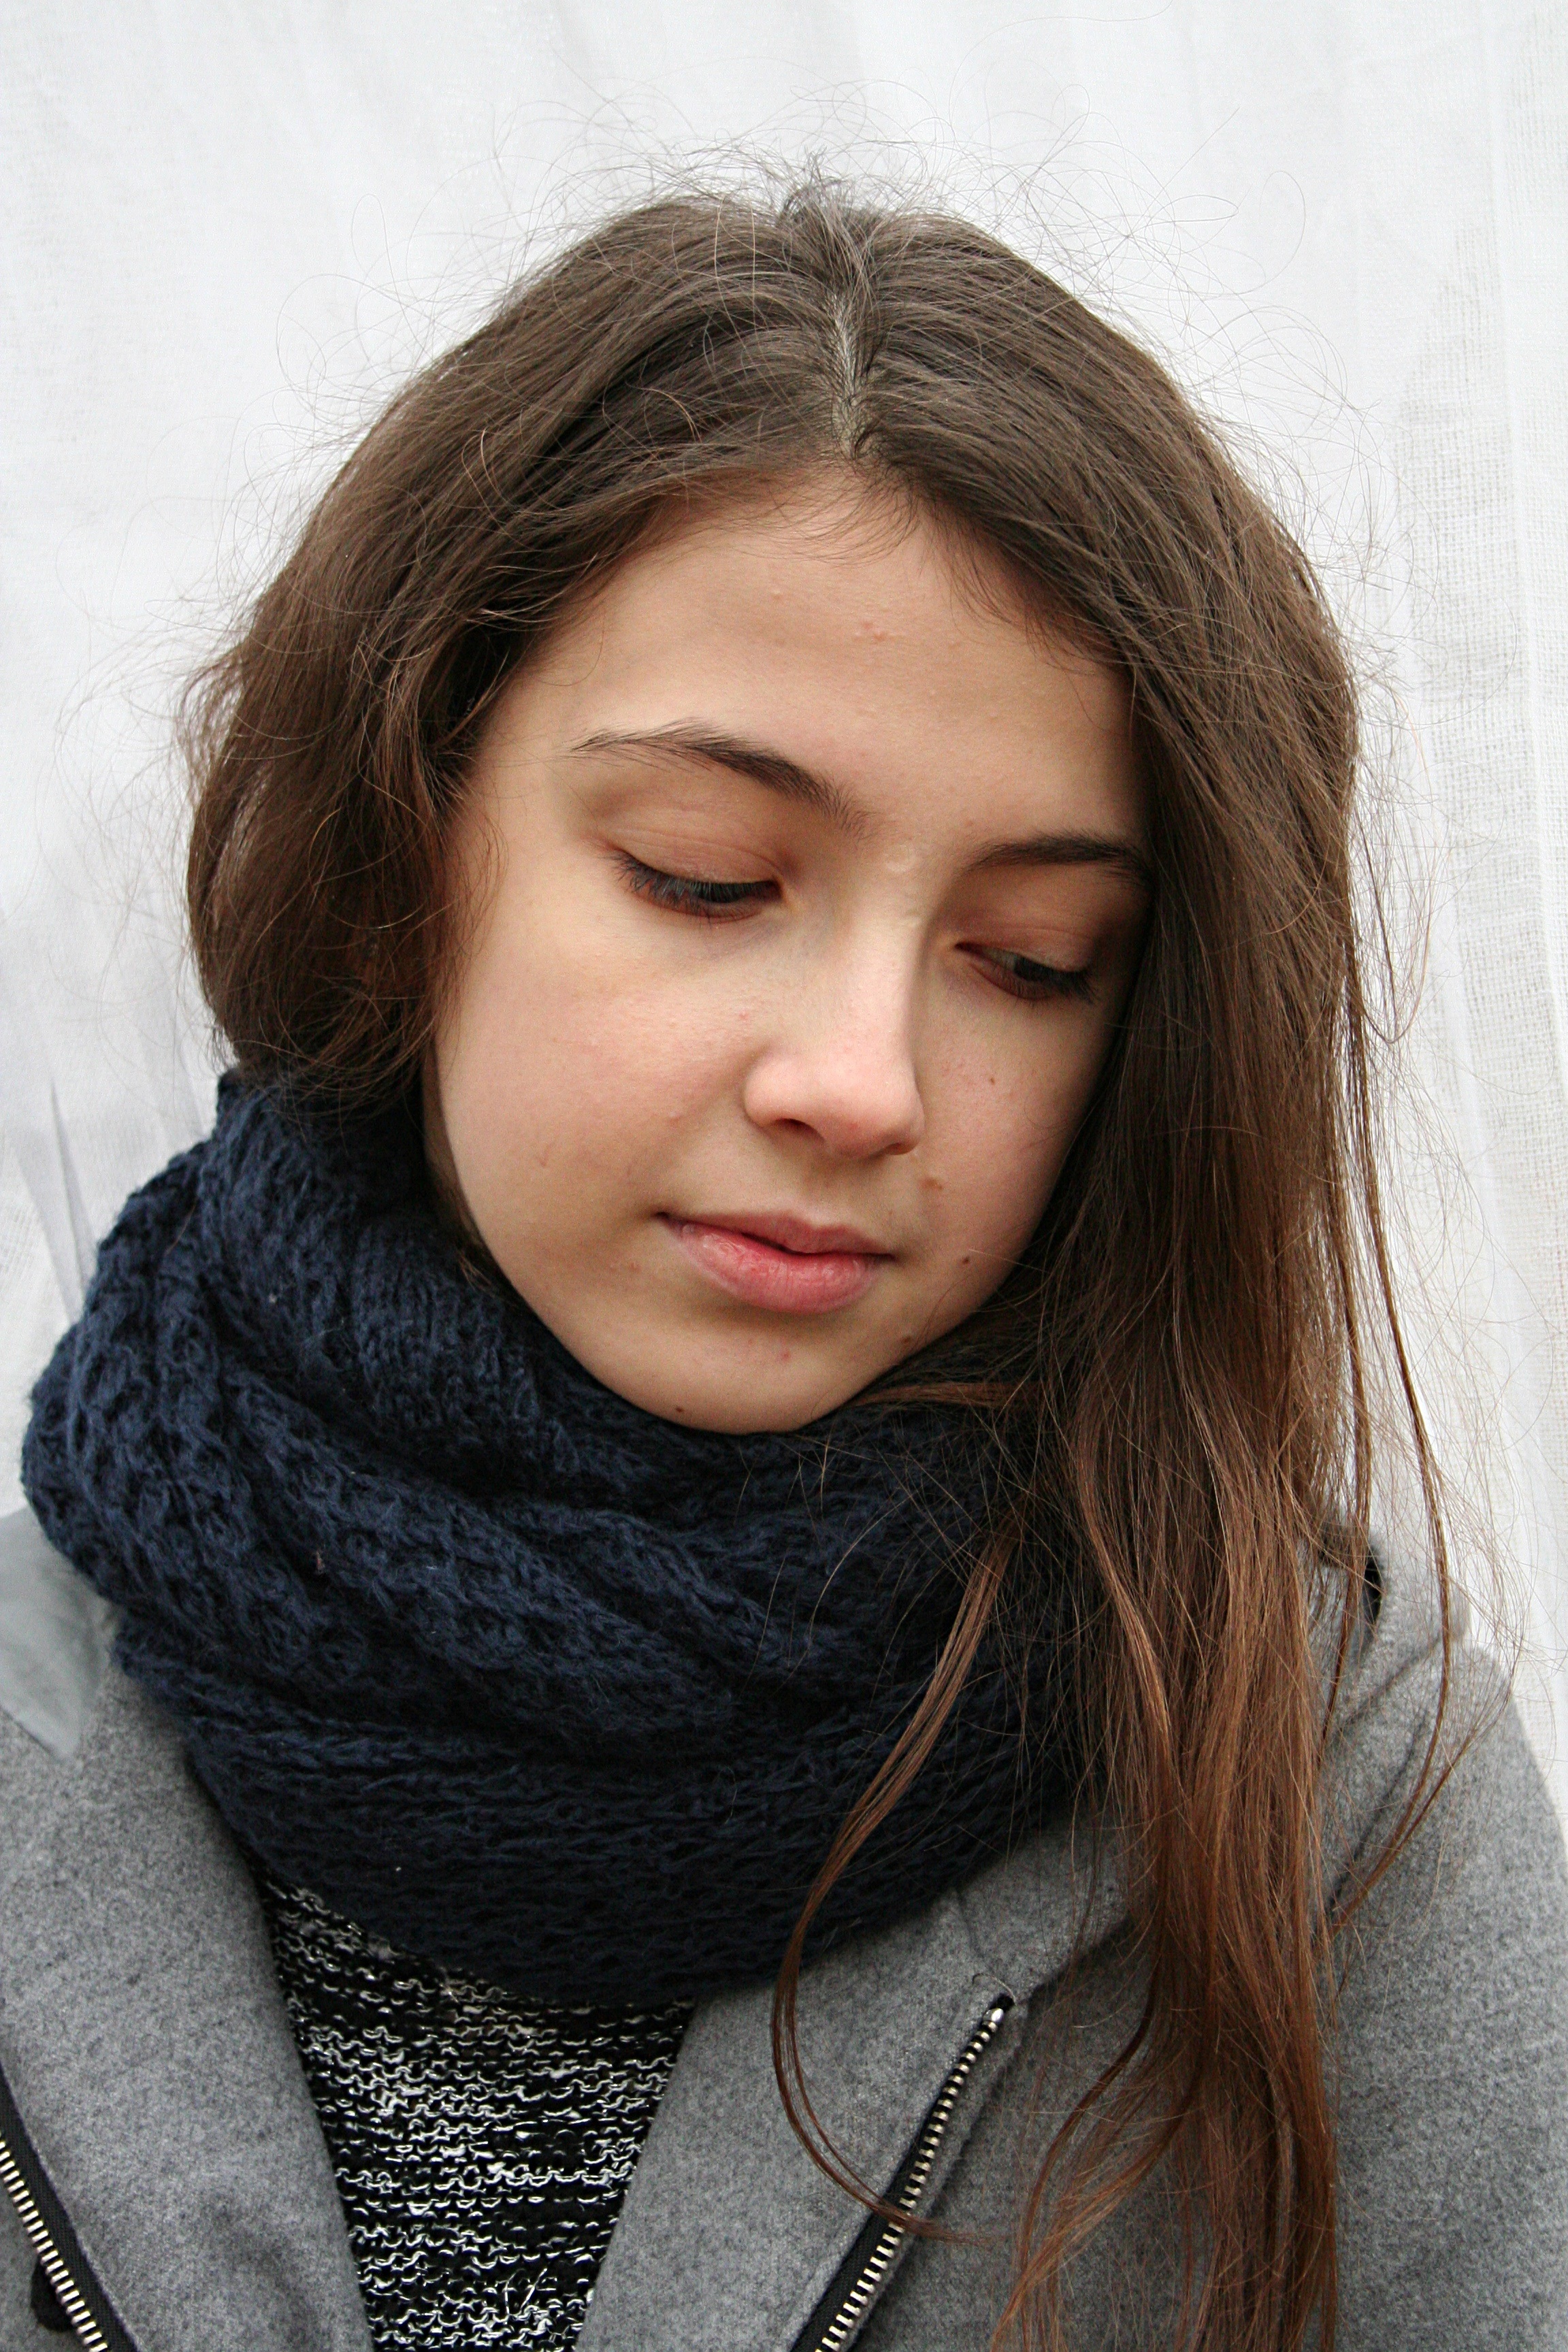
person, cold, girl, woman, hair, photography, portrait, model, lady, hairstyle, smile, long hair, close up, sad, face, nose, eye, head, calling, skin, beauty, suffering, photo shoot, look down, brown hair, portrait photography, in relation to, oung